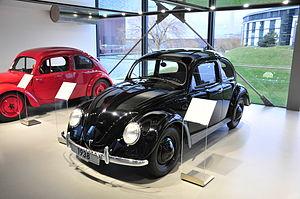
Ferdinand Porsche est un ingénieur inventeur industriel motoriste et designer autrichien, naturalisé allemand, pionnier de l’industrie automobile et aéronautique, fondateur de Lohner-Porsche vers 1900, Porsche en 1931, et Volkswagen en 1937.